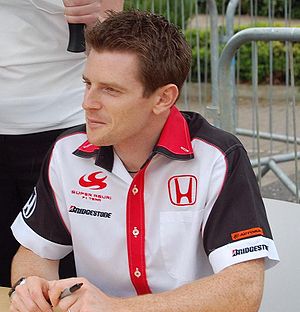
Anthony Davidson
Anthony Davidson
Anthony Denis Davidson er en engelsk racerkører, der indtil holdet trak sig efter det spanske Grand Prix i 2008, kørte for Super Aguri-teamet i Formel 1. Davidson har desuden kørt for andre hold i tidligere sæsoner, og står noteret for 24 Grand Prix'er uden at have opnået hverken sejre eller podieplaceringer.